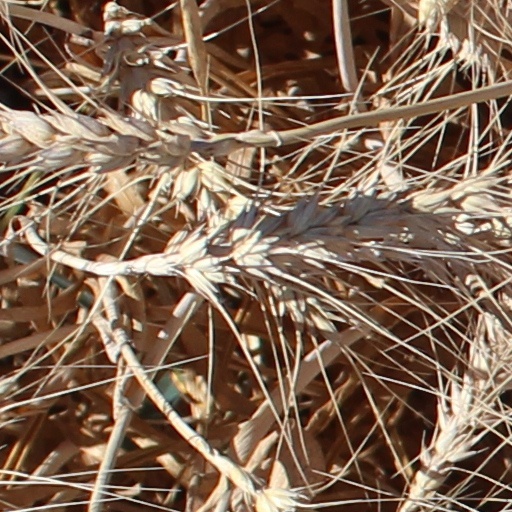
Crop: wheat